17th Horse (Poona Horse)

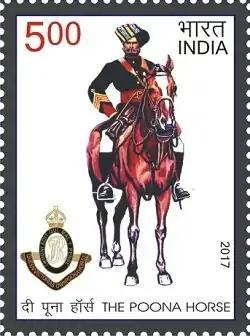

In accordance with article VI of The Treaty of Poona between the British Governor-General of India Lord Hastings and Baji Rao II (The Peshwa of the Maratha Empire), a force known as the Poona Auxiliary Force was to be recruited, which was raised on 15 June 1817. As per the treaty, the force would be maintained by the Maratha Peshwa, but commanded by British Officers and was supposed to be permanently stationed in the territory of Peshwas. The treaty provided authority for the British to use the force against the Peshwa when necessary. The regiment was raised under the order of Mountstuart Elphinstone, the Governor of Bombay.